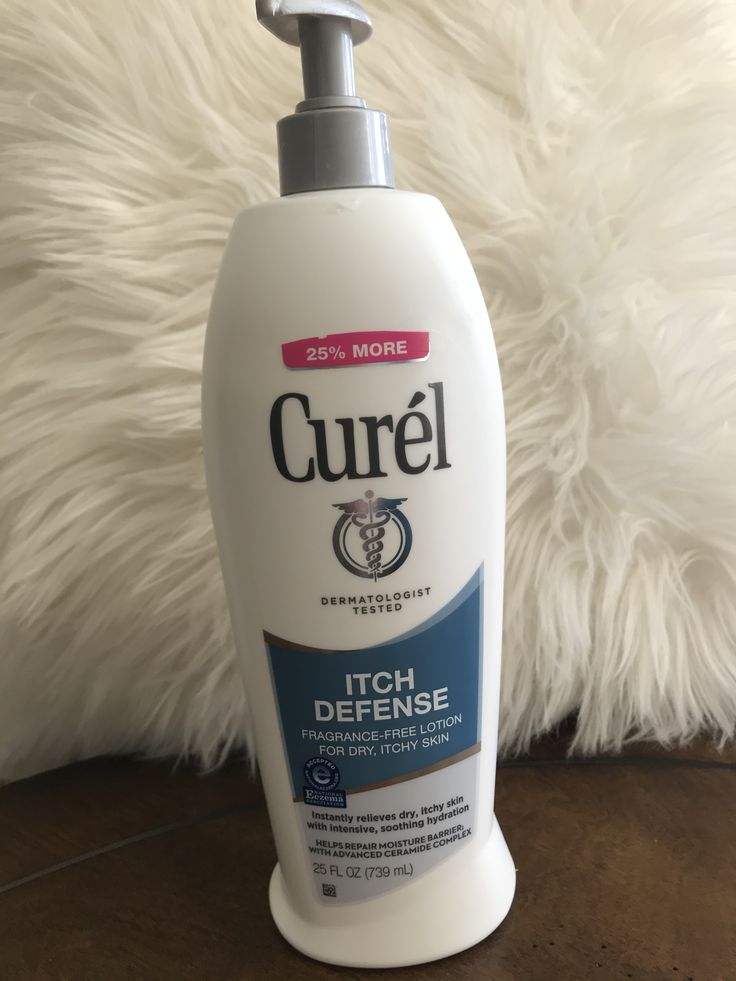
Label: plastic